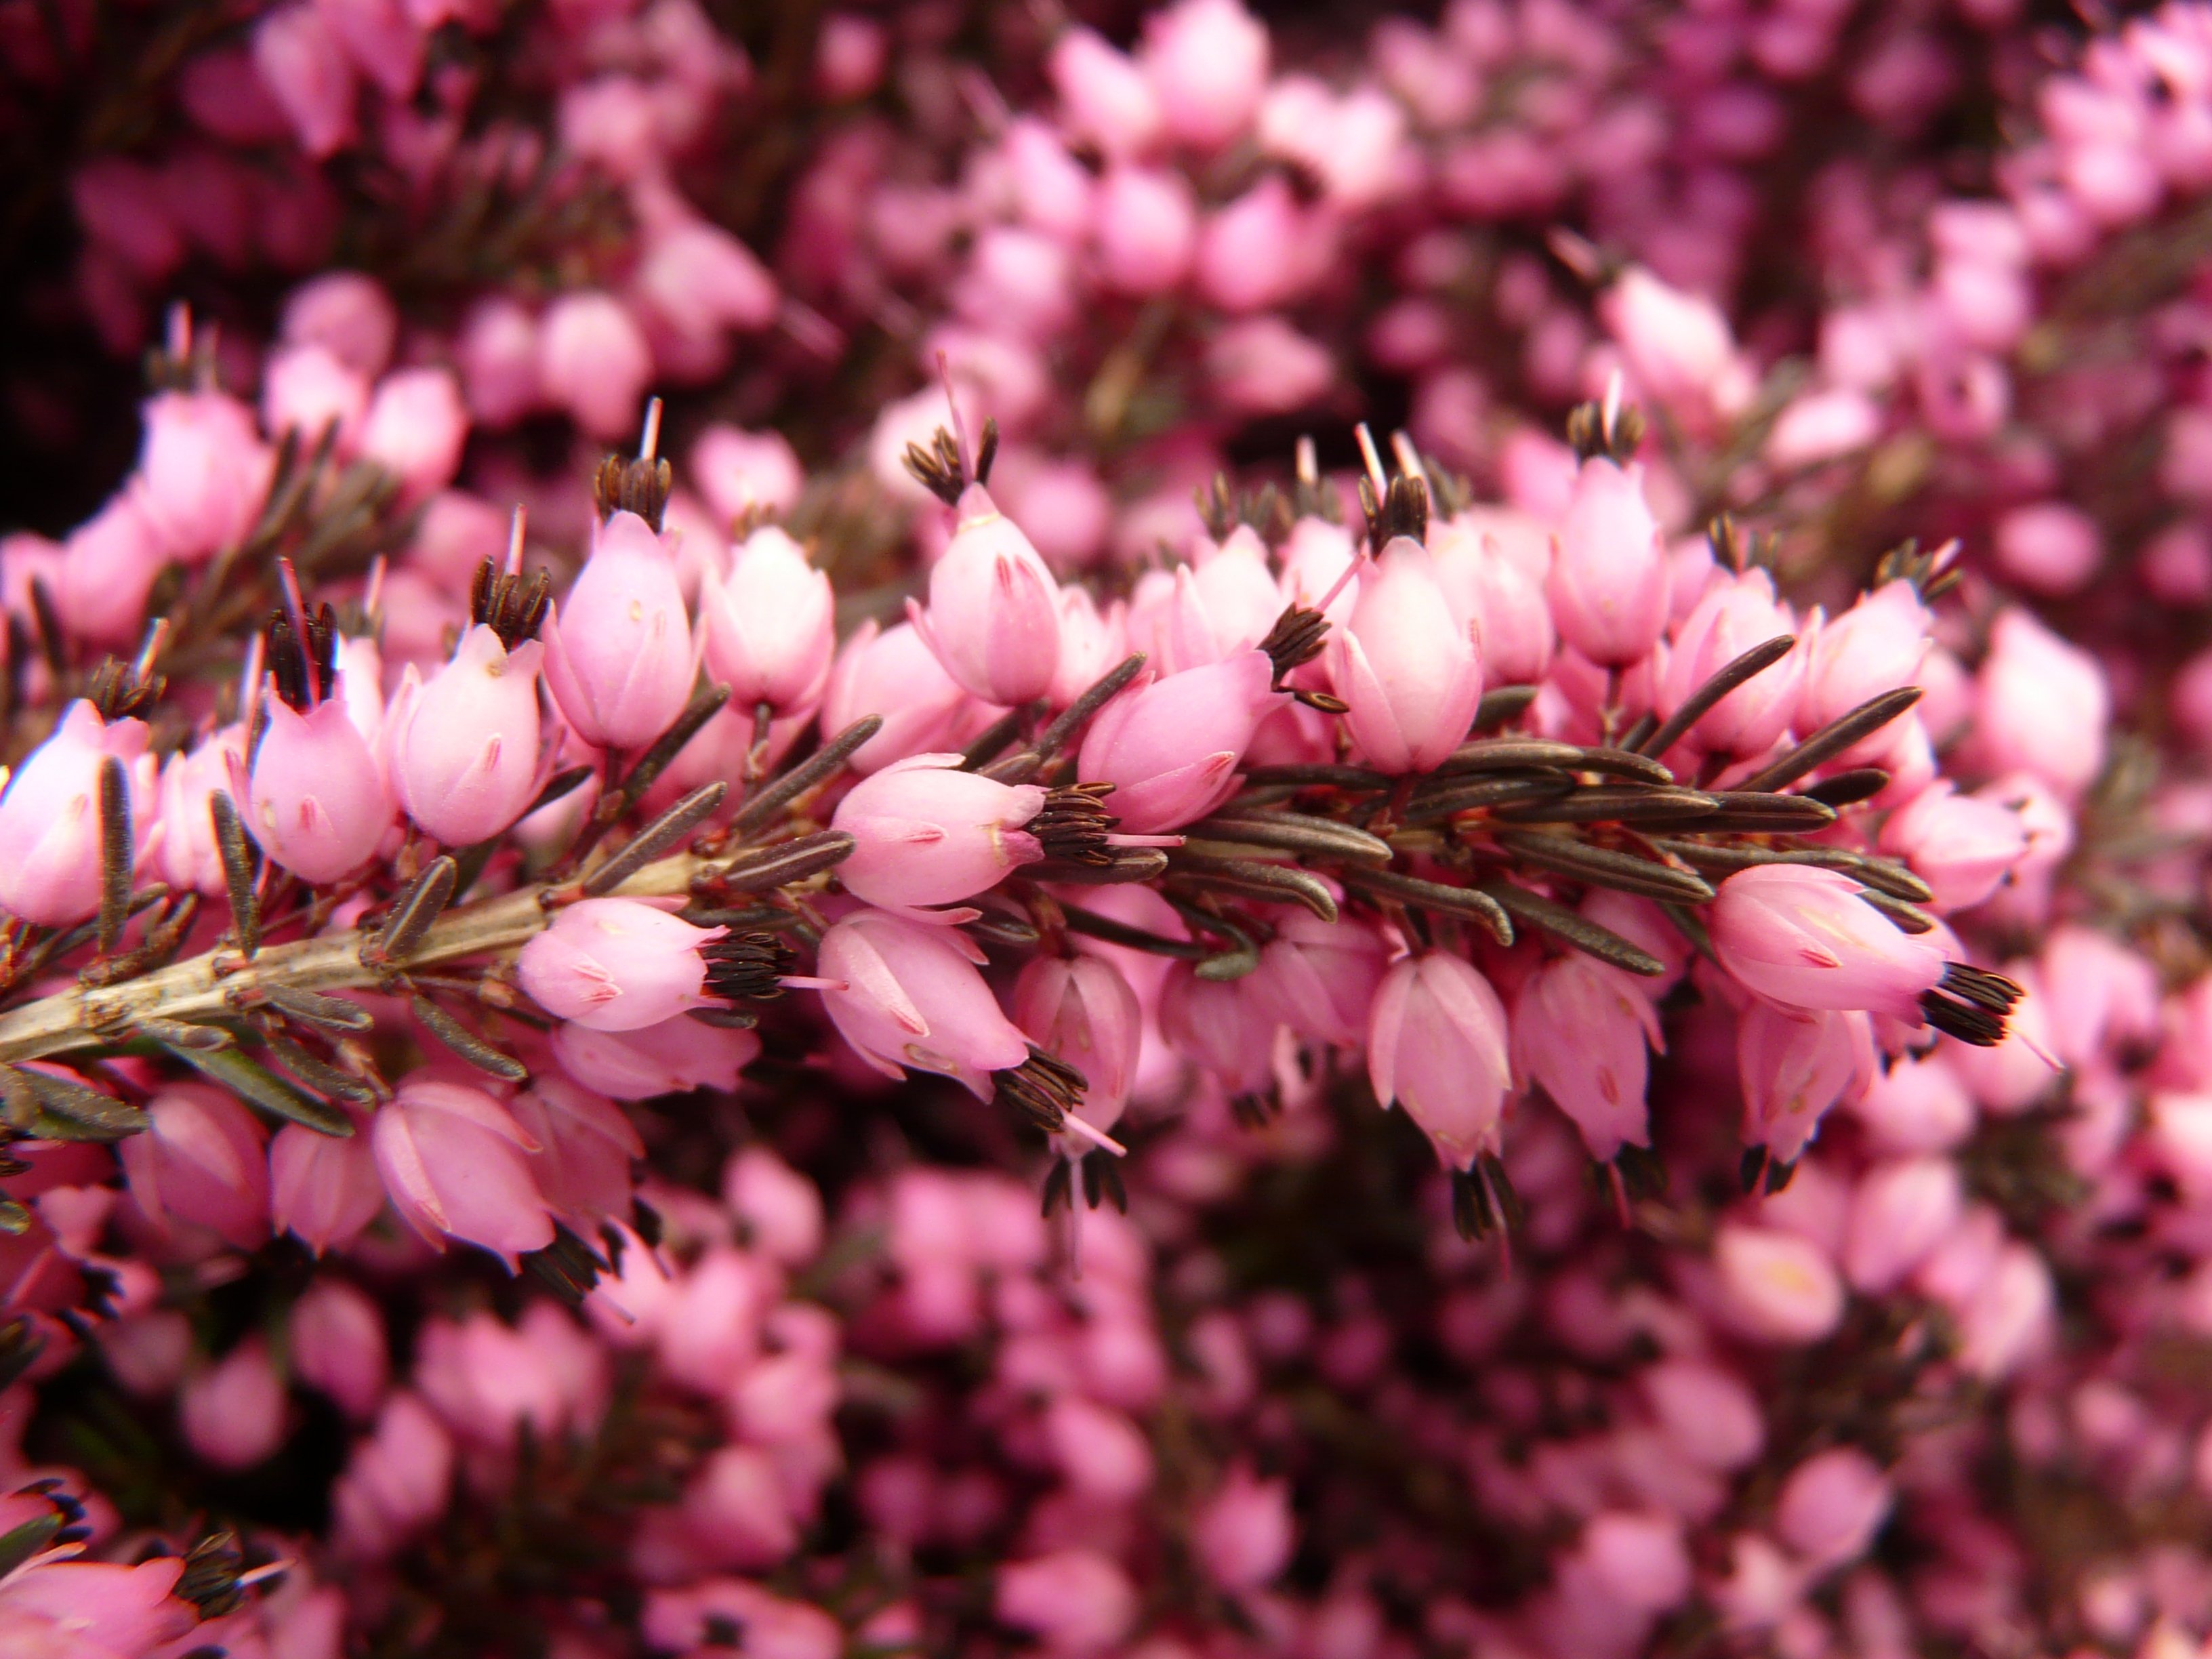
tree, nature, branch, blossom, plant, leaf, flower, purple, petal, bloom, spring, produce, macro, botany, garden, pink, close, flora, wildflower, close up, shrub, heather, macro photography, erika, flowering plant, woody plant, land plant